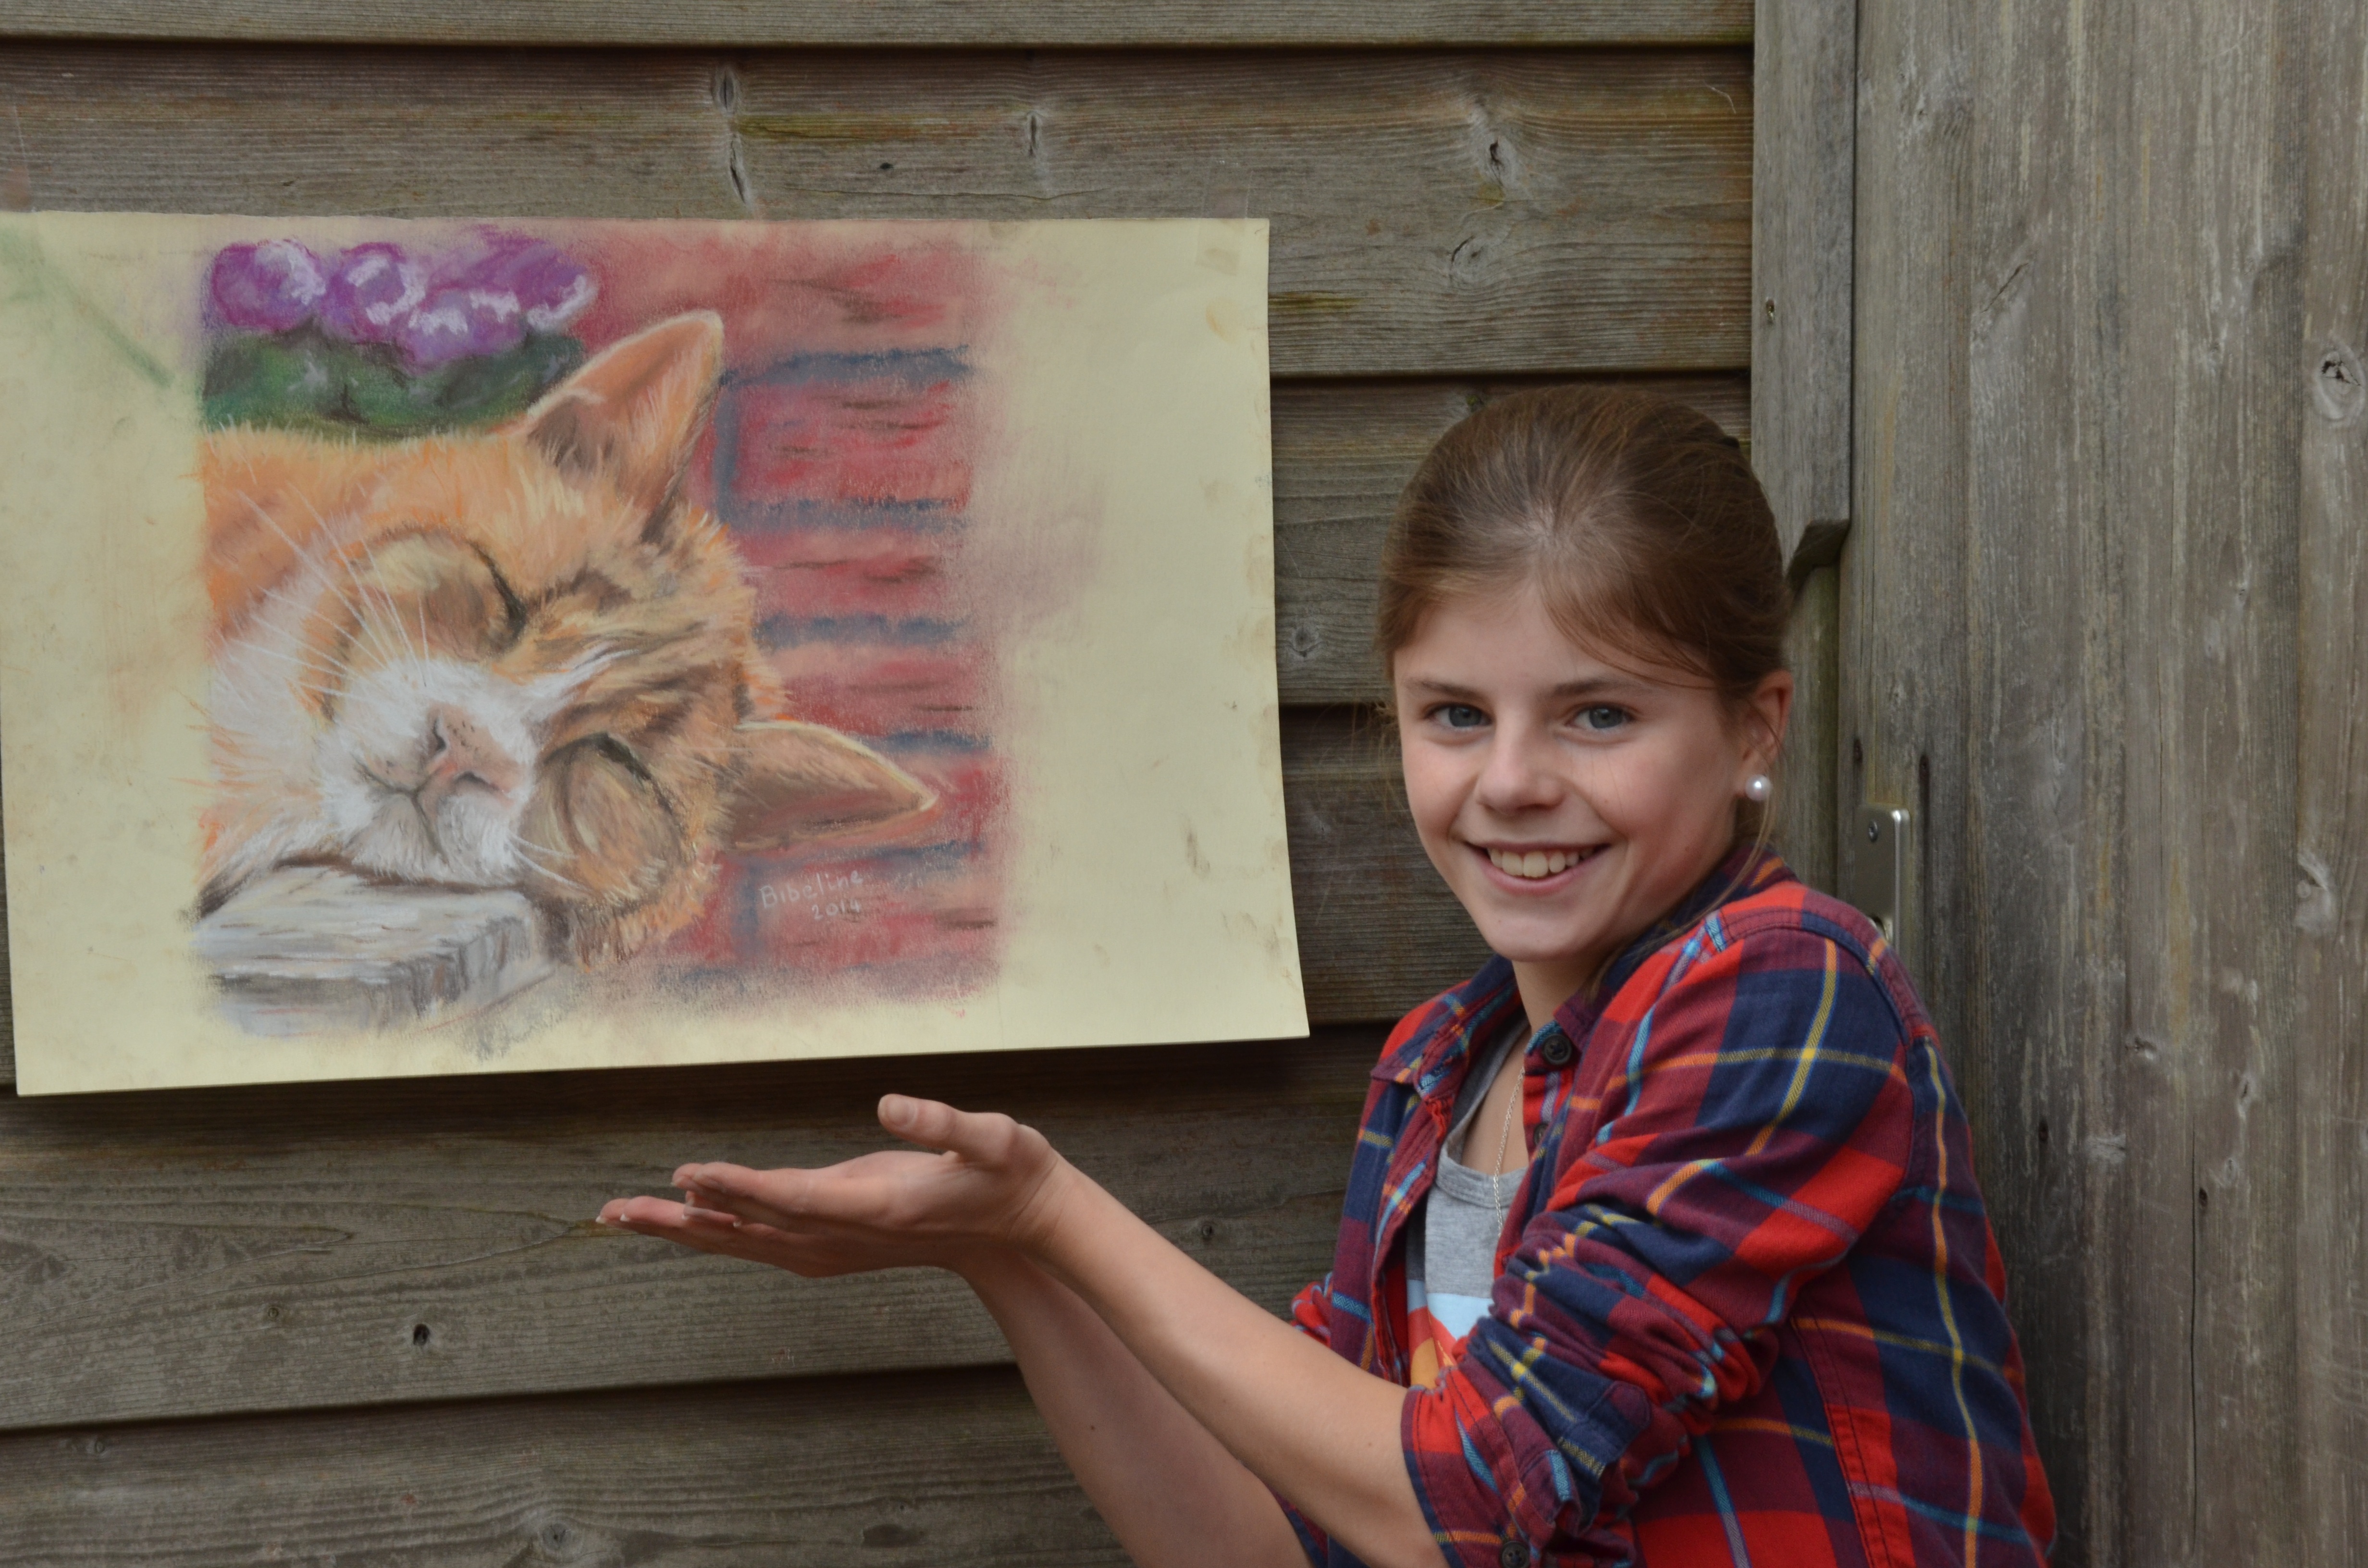
creative, girl, window, cat, mammal, child, artwork, painting, art, chalk, pastel, signs, mural, hobby, pride, visual arts, small to medium sized cats, cat like mammal